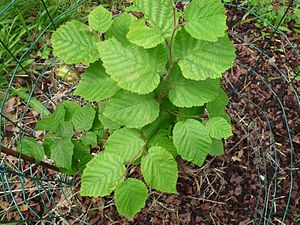
Ostryopsis
Ostryopsis davidiana
Ostryopsis davidiana
Ostryopsis er en lille slægt med to arter, som findes i det vestlige Kina og Mongoliet. Det er løvfældende buske med spredtstillede, hele og dobbelt savtakkede blade. Blomsterne er samlet i hanlige og hunlige rakler, der springer ud i foråret. Frugterne sidder i klynger med 6-10 frø, der er helt skjult i hver sin dækkende has.